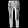
Label: Trouser